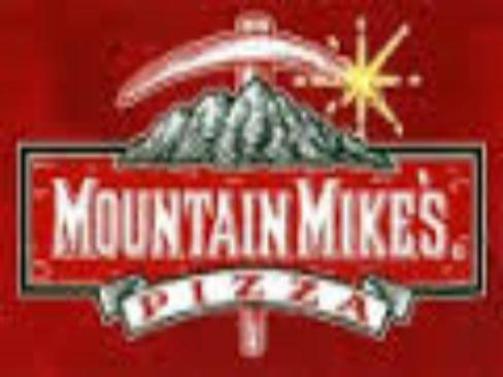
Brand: mountain mike's pizza
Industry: Food